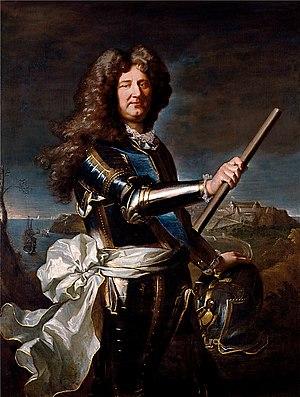
La principauté de Monaco compte plusieurs héritiers du trône qualifiés ou ayant été qualifiés selon le principe de primogéniture à préférence masculine à porter hypothétiquement le titre de prince souverain de Monaco.
Antoine Iᵉʳ, né le 25 janvier 1661 à Paris et mort le 20 janvier 1731 à Monaco, succède à son père Louis Iᵉʳ en 1701 et devient le 3ᵉ prince souverain de Monaco.
La maison Grimaldi est l'une des plus puissantes familles de l'ancienne République de Gênes. L'empereur romain germanique Henri VI a concédé le rocher de Monaco à Gênes en 1191, à charge pour celle-ci d'y édifier une forteresse, qui ne commencera à voir le jour qu'en 1215 et qui deviendra par la suite le palais princier.